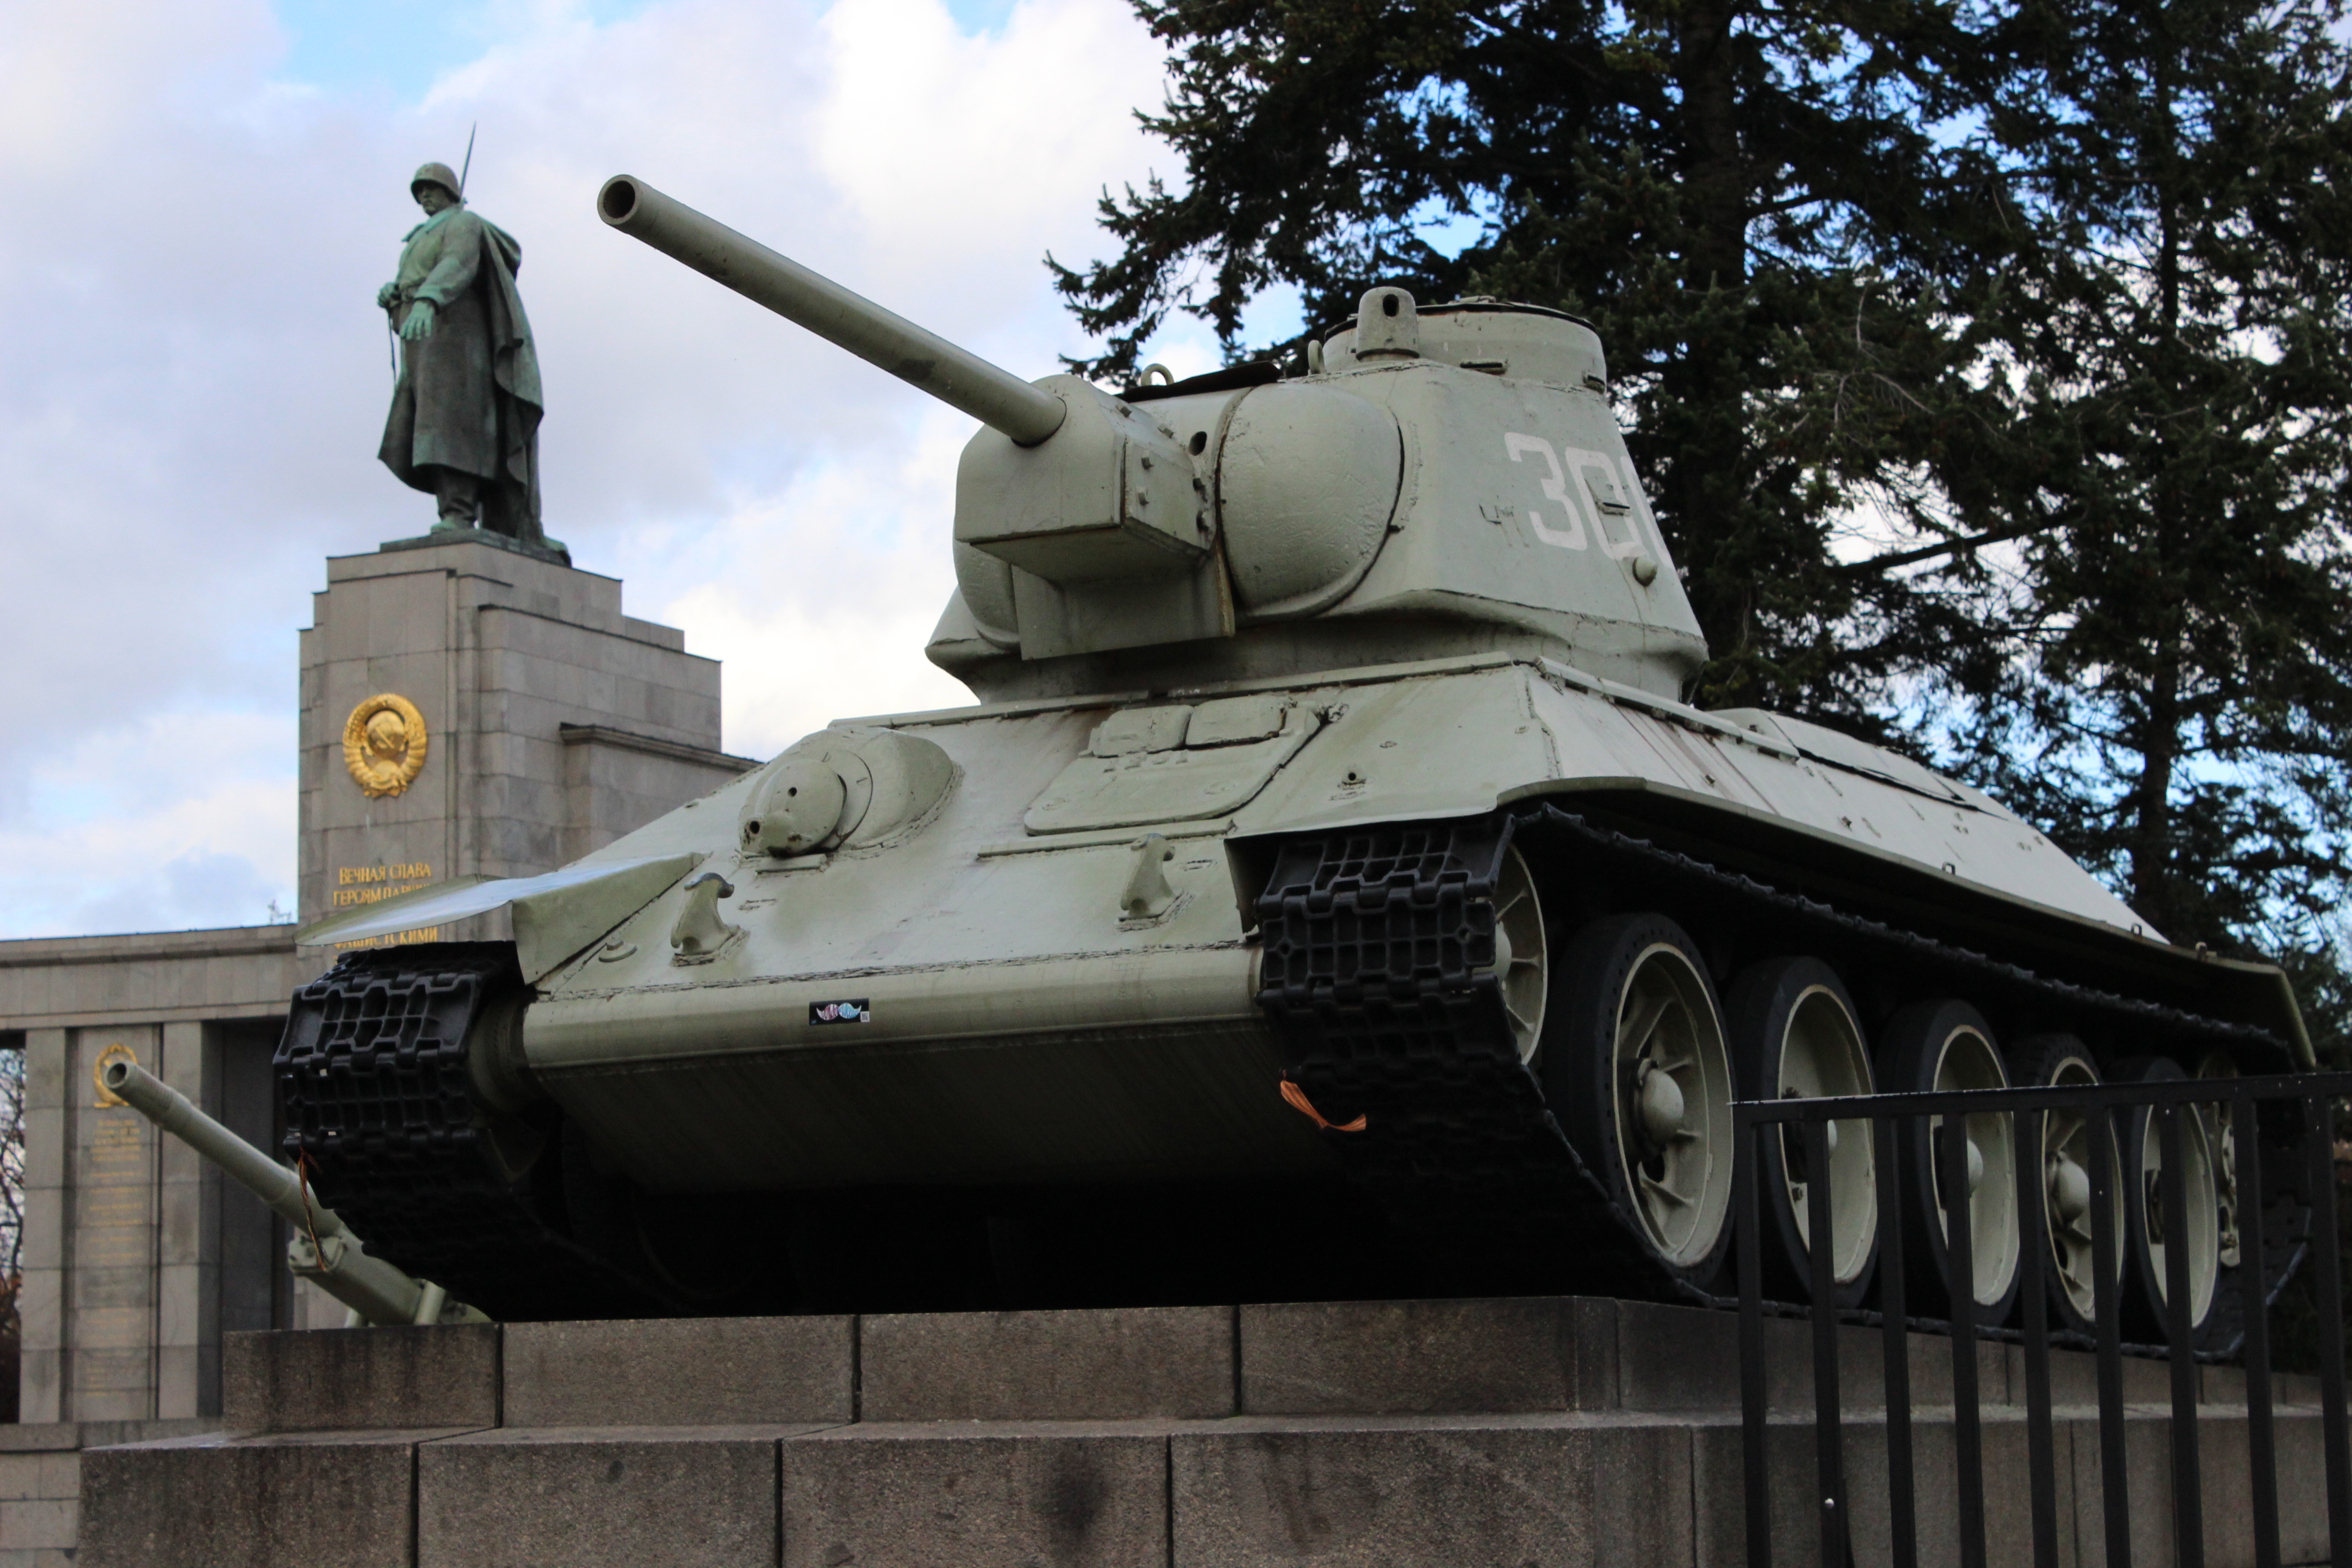
monument, military, vehicle, memory, weapon, motor vehicle, cool image, berlin, tank, cool photo, second world war, military vehicle, combat vehicle, self propelled artillery, gun turret, soviet soldaers